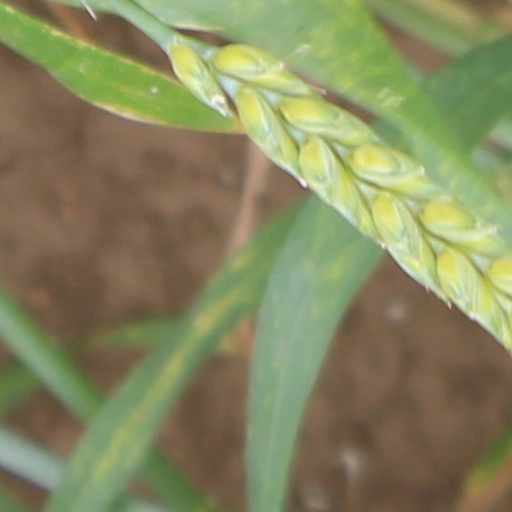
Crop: wheat